WKTA

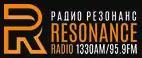
Former logo

In 2003, New Life Russian Radio began broadcasting from Northbrook, Illinois, on 1330 AM WKTA. "New Life" was replaced by "United 4 Good", which was replaced by "Resonance Radio" featuring call-in shows, international news, and Russian popular music. "Resonance Radio" aired some English language Sports Talk (locally produced during morning drive, and syndicated 'SB Nation Radio' during overnights).